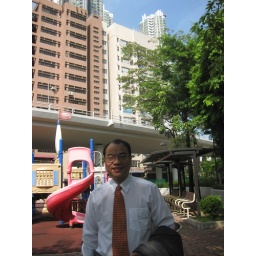
MrDVD David in front of Longwell.Longview office building 8.1.2009